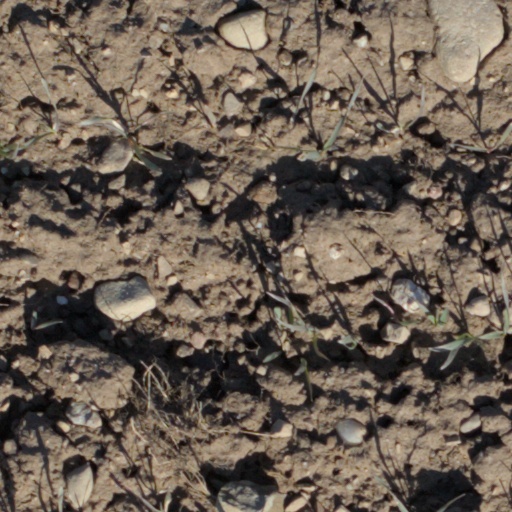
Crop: wheat